Agbadza

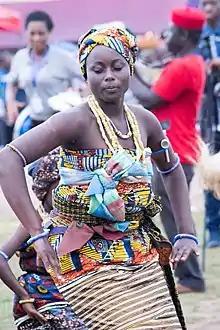
Agbadza dancer

The dance is usually played at funerals, weddings, and parties. Essentially, it is played at any occasion that called for an Ewe identity emblem, since this music is known by other ethnic groups to be uniquely Ewe. Everyone is welcome to join in the dance, unlike other Ewe dances, which sometimes are reserved for people of a certain age, religion, or gender. The dance is sometimes known as the “chicken dance” due to the bird-like motions required for the dance.